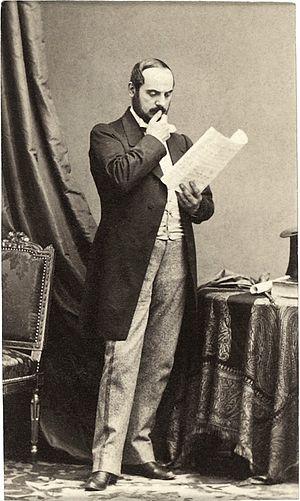
Jean-Baptiste Arban (1825 - 1889), cornettiste virtuose, enseignant, chef d'orchestre et compositeur français.
Le cornet à pistons est un instrument de musique à vent de la famille des cuivres.
Joseph Jean-Baptiste Laurent Arban est un cornettiste, enseignant et compositeur français. Il est l'auteur de la Grande Méthode complète pour cornet à pistons et saxhorn publiée en 1864, qui est encore aujourd'hui la méthode de référence pour l'apprentissage de la trompette et du cornet.